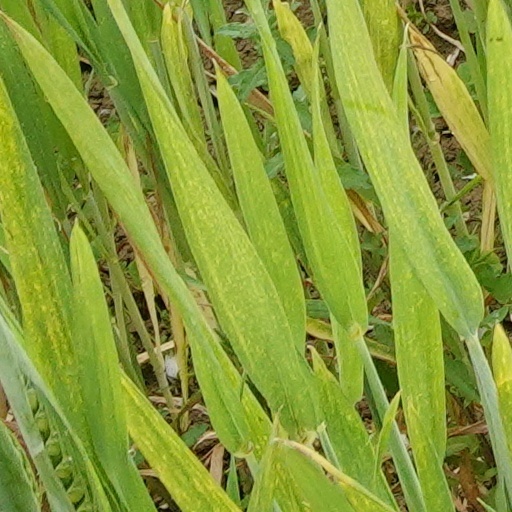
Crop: wheat